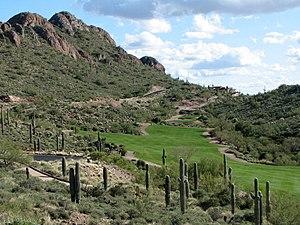
Trou #4, Gold Canyon Golf Club, parcours Dinosaur, Gold Canyon, Arizona, USA